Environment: real
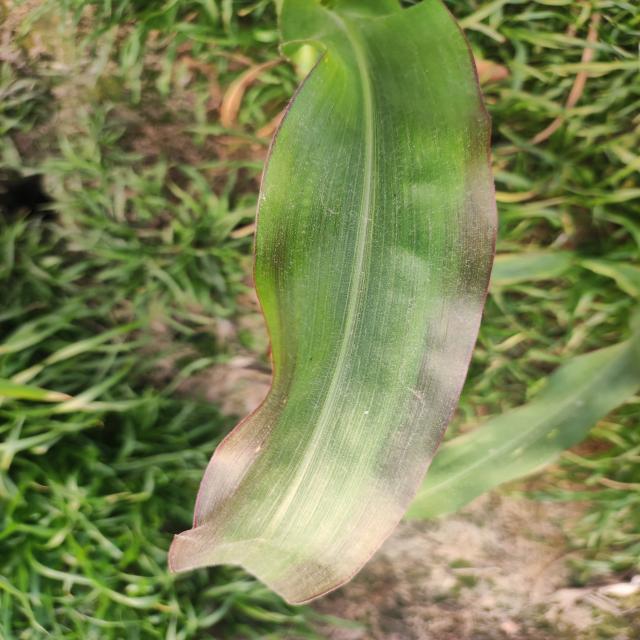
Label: phosphorus_deficiency